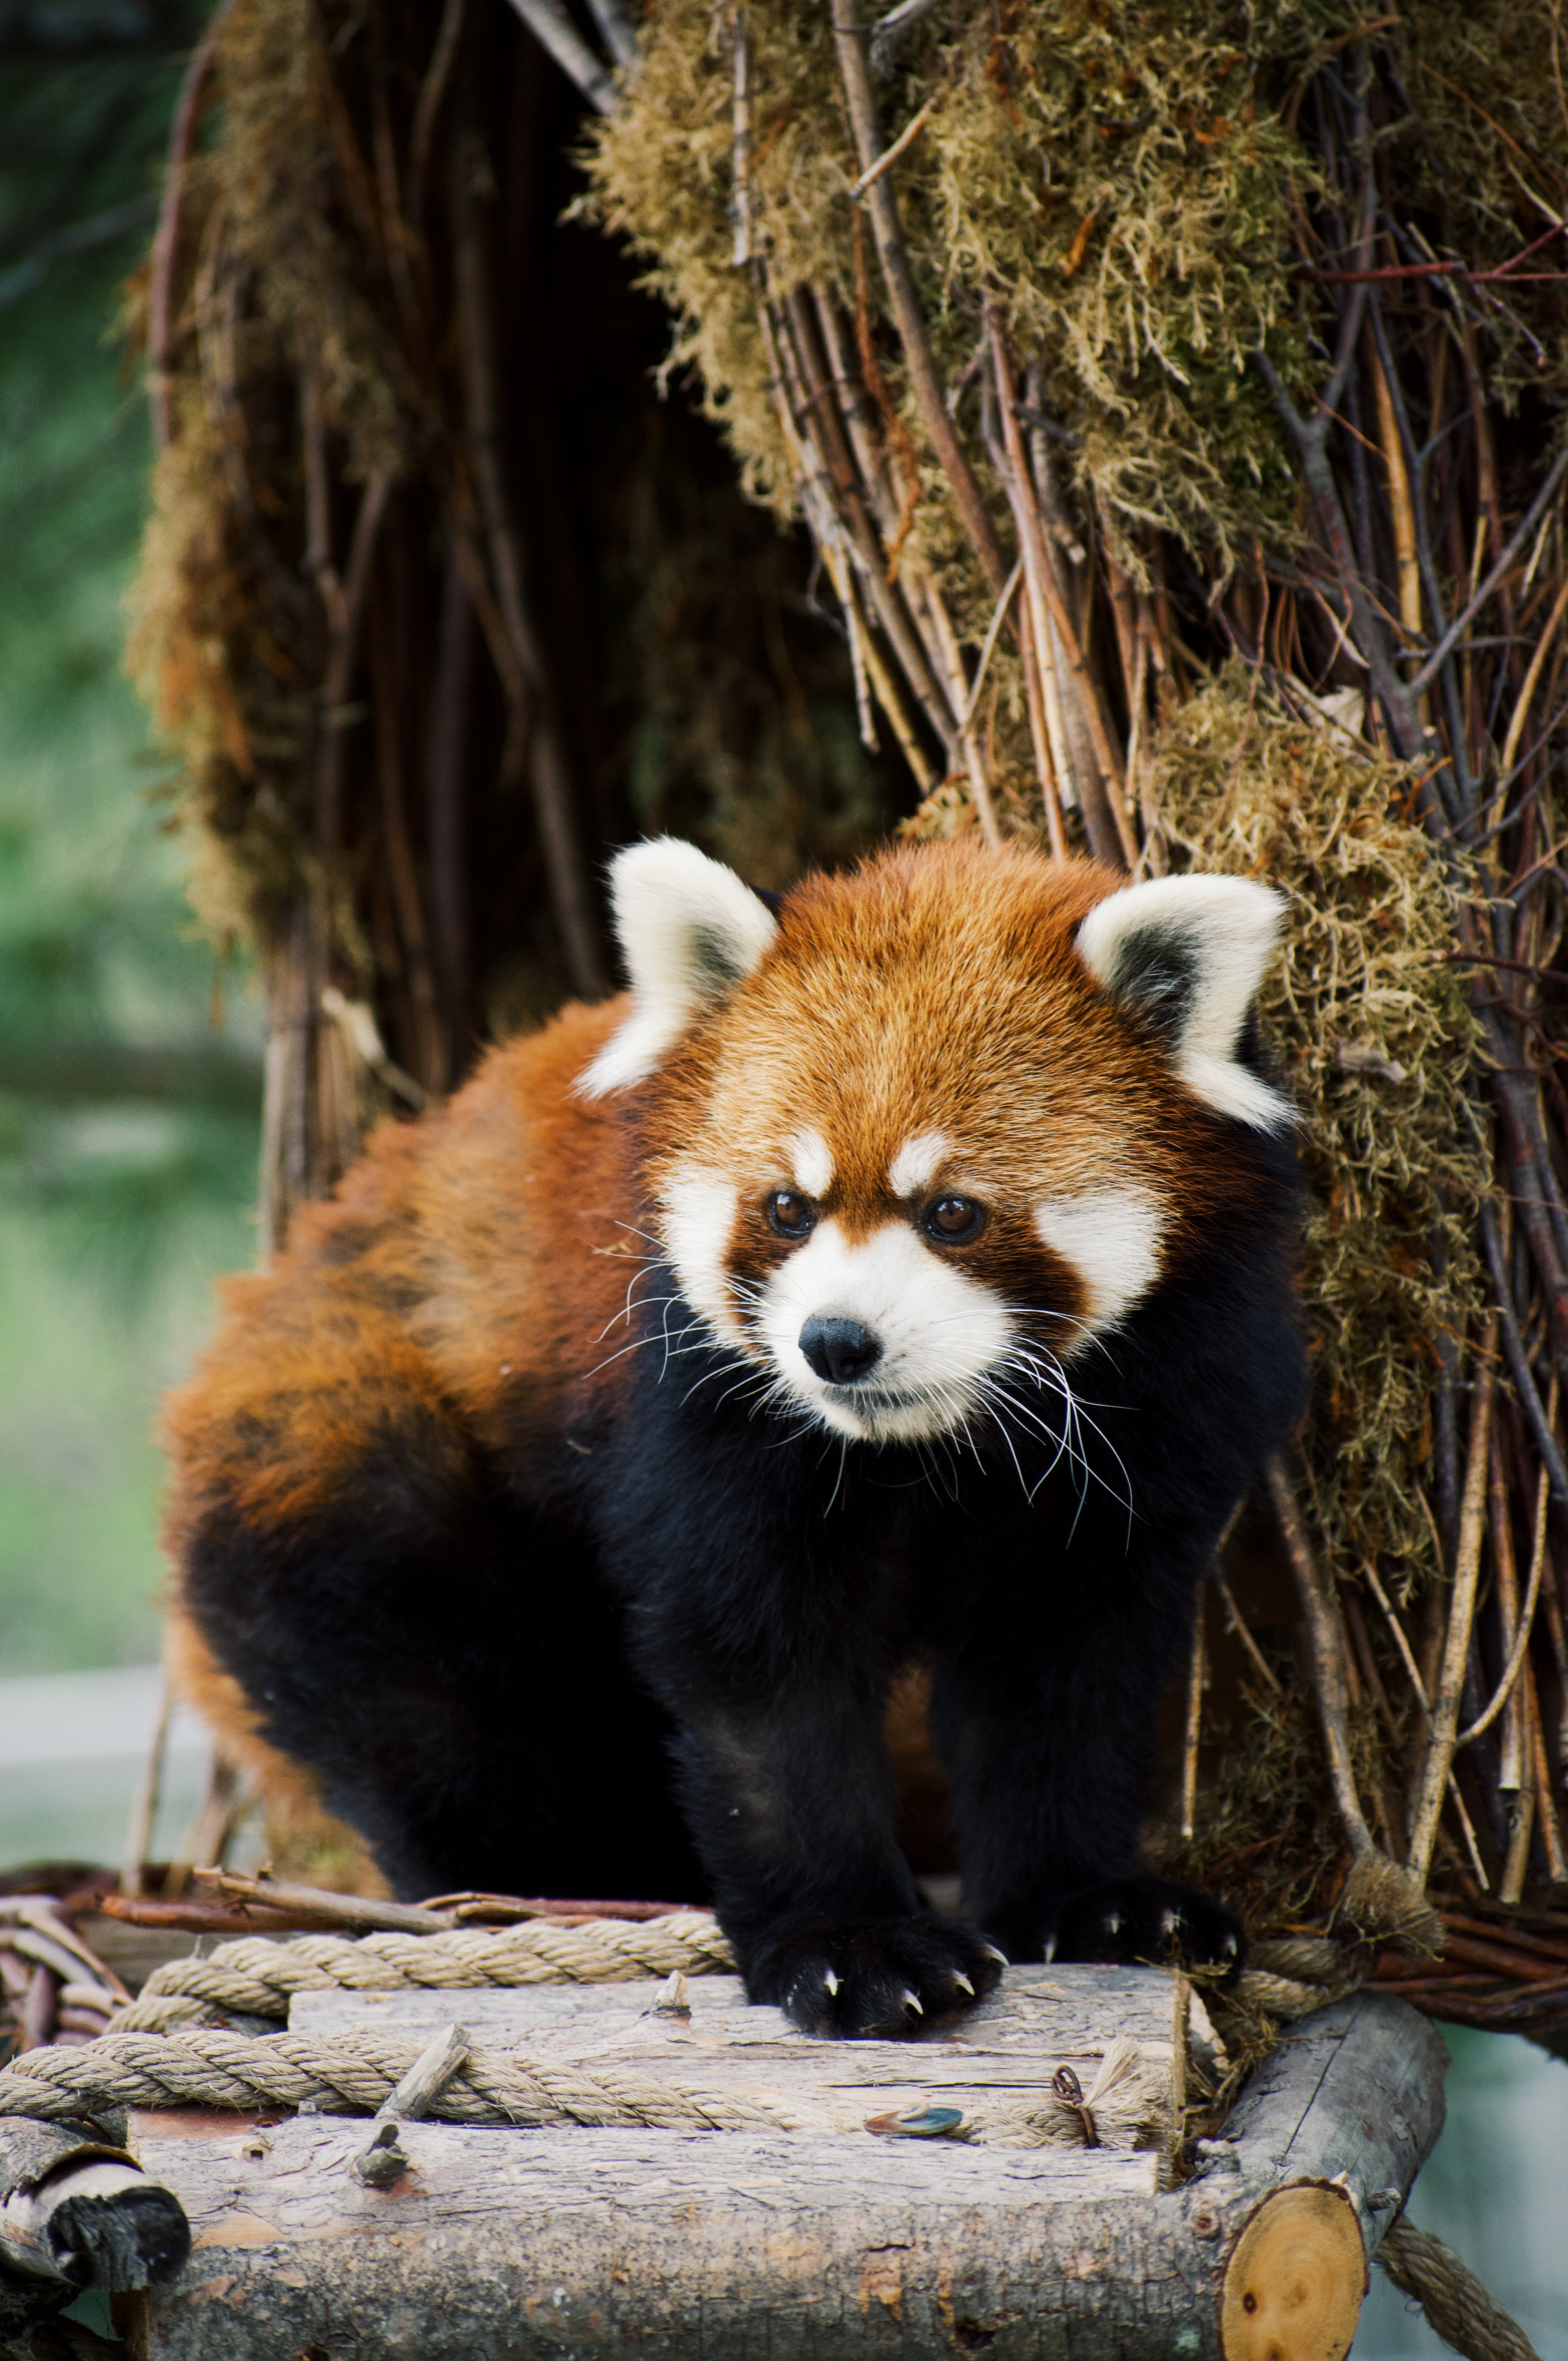
animals, red panda, head, vertebrate, plant, carnivore, organism, mammal, biome, tree, trunk, terrestrial animal, natural material, adaptation, snout, terrestrial plant, fur, twig, claw, whiskers, jungle, wildlife, tail, wood, plant stem, bear, zoo